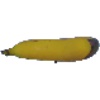
Label: Banana 1